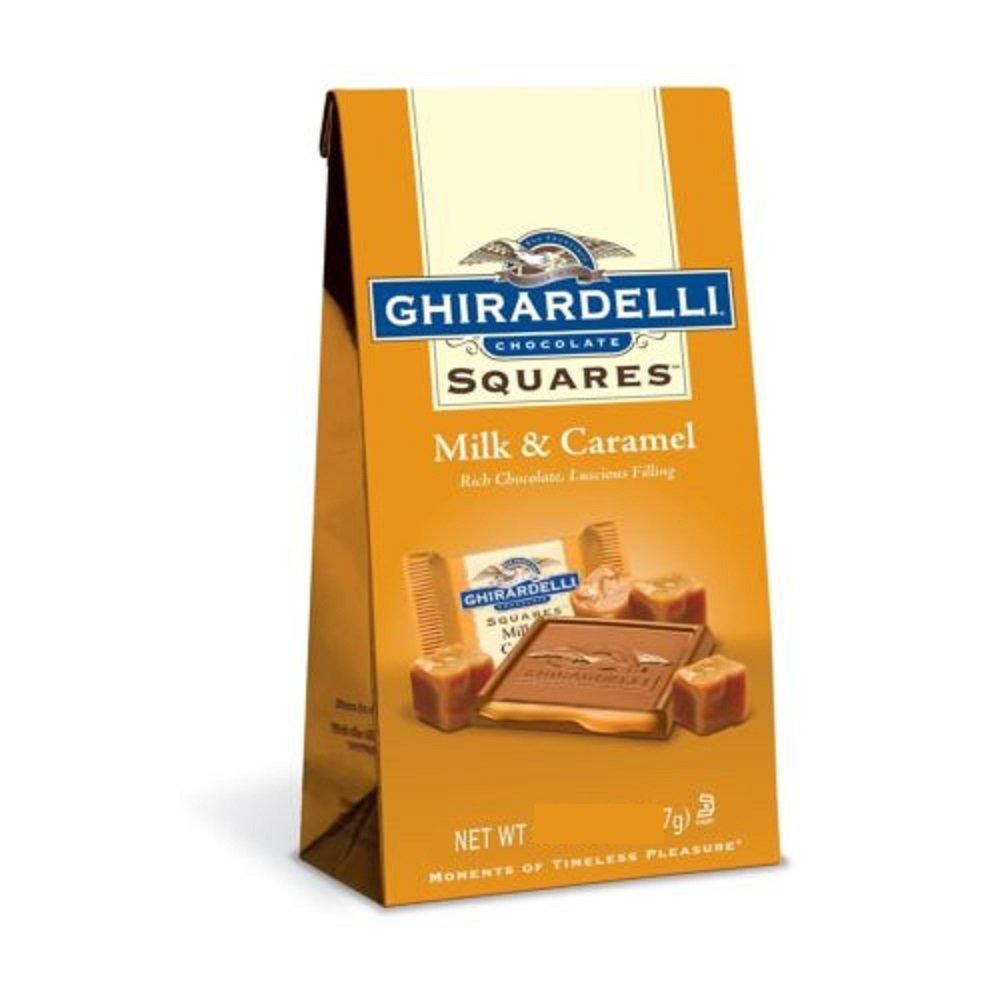
Item Name: Ghirardelli Milk & Caramel Squares Bag 6.38 oz
Value: 6.38
Unit: Fl Oz

Price: 6.39